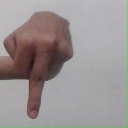
अक्षर: प